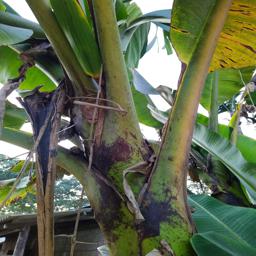
Label: JAHAJI STEM